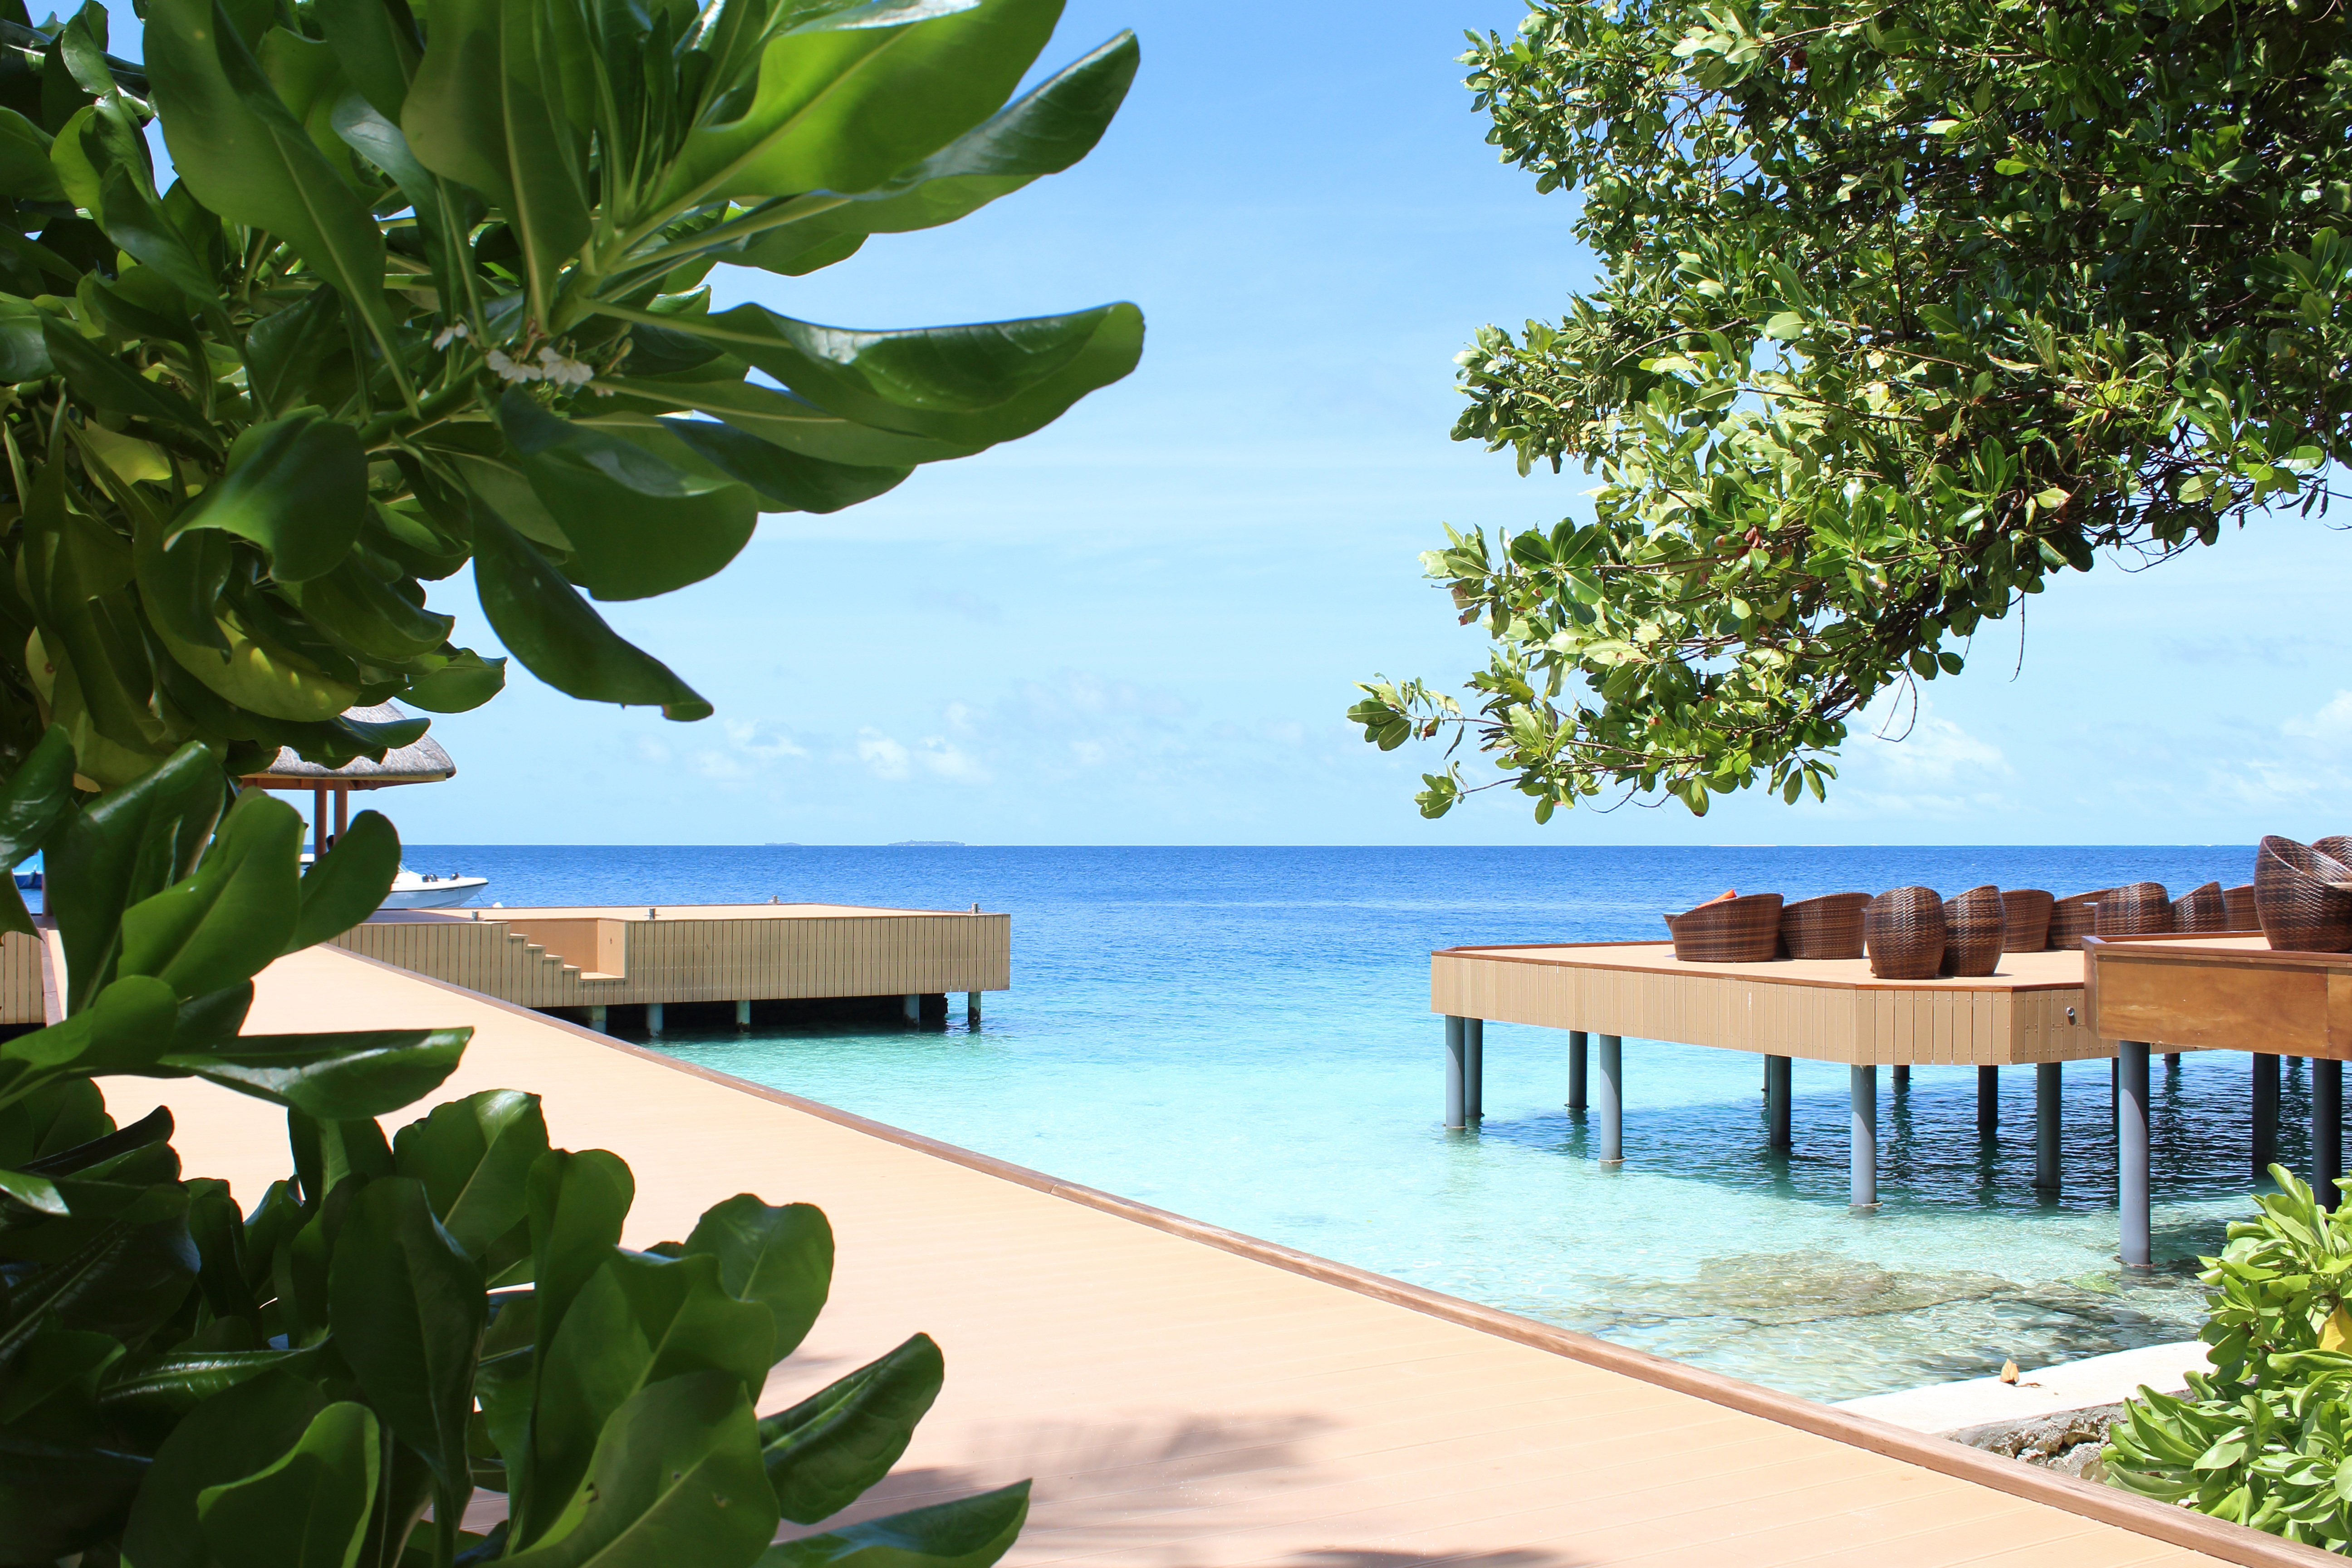
beach, sea, sky, villa, chair, home, summer, vacation, web, paradise, swimming pool, holiday, property, blue, lounge, clouds, resort, holidays, estate, caribbean, tropics, condominium, maldives, beach sea, real estate, beach water, seating arrangement, arecales